Question: What tool is the guard holding?
Tambaya: Wamne kayan aiki mai gadi yake rikewa?
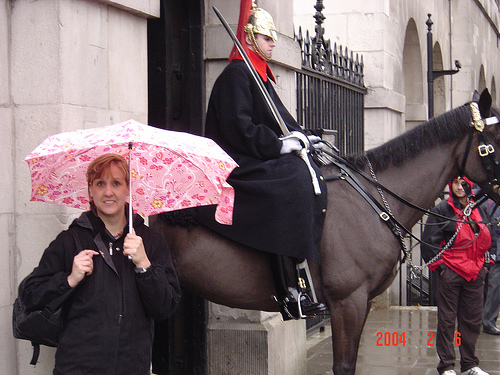
Answer: A sword.
Amsa: Takobi.